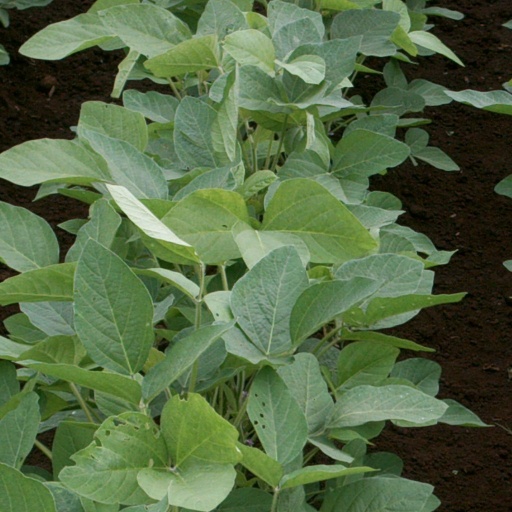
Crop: soybean